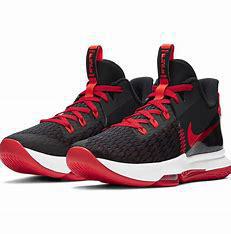
Brand: Nike
Model: Lebron Witness 5